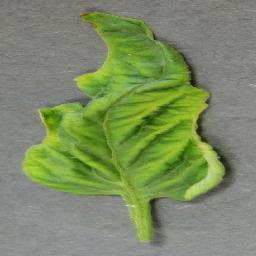
Label: Tomato___Tomato_Yellow_Leaf_Curl_Virus